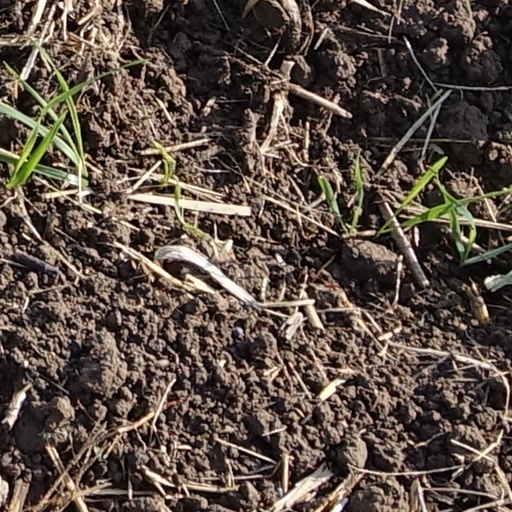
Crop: wheat